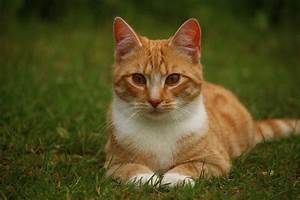
Label: cat